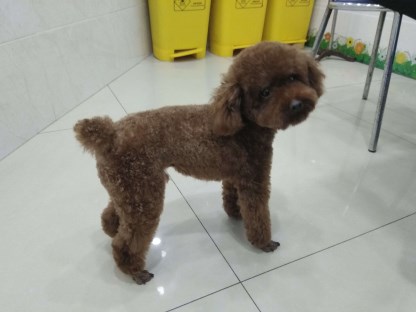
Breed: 2925-n000114-toy_poodle